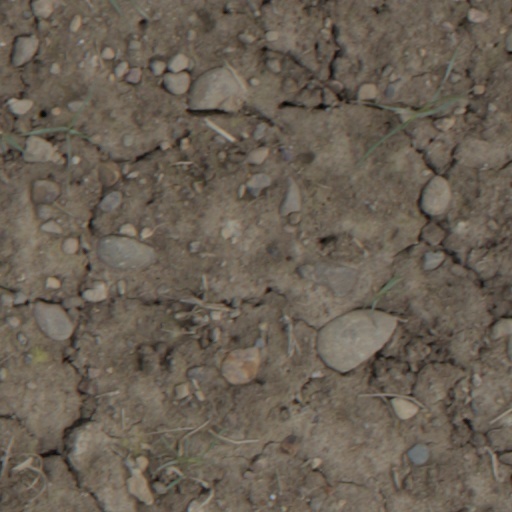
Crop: wheat